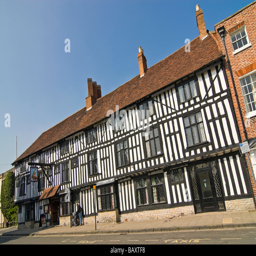
horizontal wide angle of the historic buildings on a bright sunny day